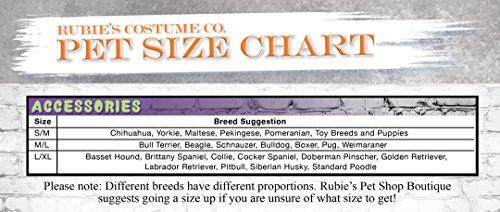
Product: Rubie's Santa Bandana Dog Costume
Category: Toys & Games | Party Supplies
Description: Santa hat-shaped red bandana dog costume collar features red soft fabric with furry white trim and gold jingle bell.
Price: $8.20
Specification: Product Dimensions:         5.7 x 4.9 x 1.3 inches    |Shipping Weight: 0.3 ounces (View shipping rates and policies)|ASIN: B00WBBG2KS|Item model number: 580271 S-M|    #117100    in Kids' Party Supplies    |    #343752    in Pre-Kindergarten Toys